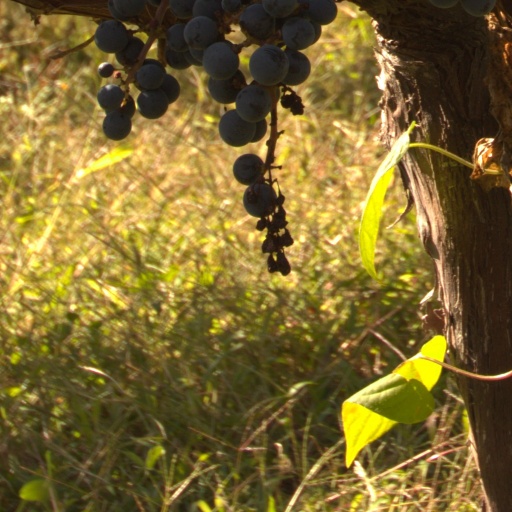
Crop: grape